Lihaqqi

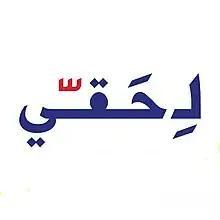
Logo of Lihaqqi (pronounced: lee-ha-qee)

Lihaqqi (Arabic: لِحَقّي) is a grassroots progressive political organization in Lebanon. Founded as a youth-led campaign for the 2018 parliamentary elections, it soon became a prominent anti-establishment movement that played a major role in instigating the 2019 protest movement. Lihaqqi's name is Arabic for "for my right", its primary slogan is "power to the people", and its internal structure is built around the principles of decentralization, horizontalism, and participatory democracy. Ideologically, the group does not follow any particular dogma, but its political discourse largely falls under the category of left-wing populism.